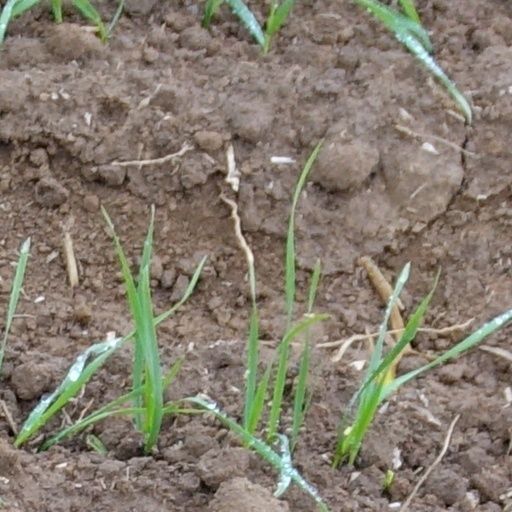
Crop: wheat